Rufus King

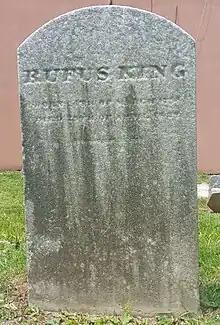
The gravesite of Rufus King

Rufus King's descendants and relatives number in the thousands today. Some of his notable descendants include the following: